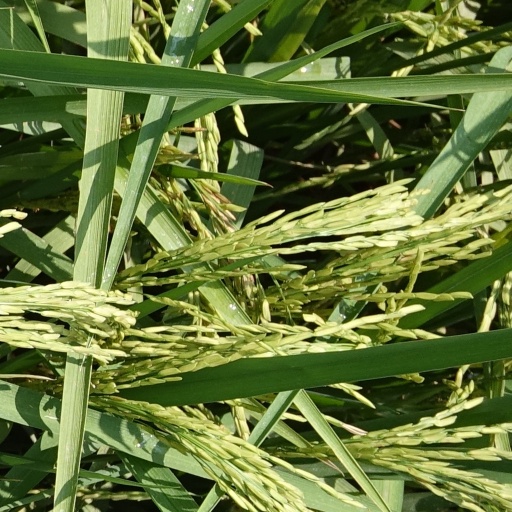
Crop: rice